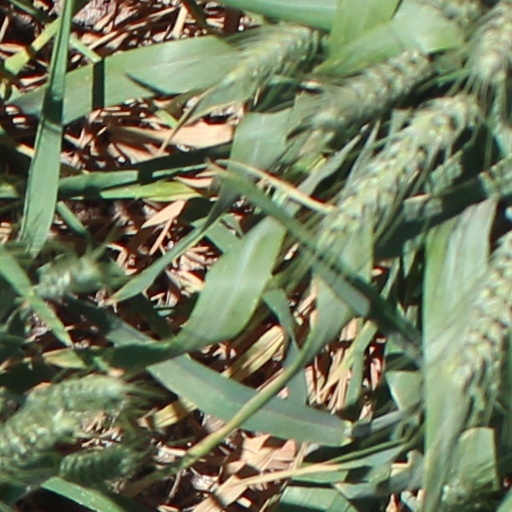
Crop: wheat